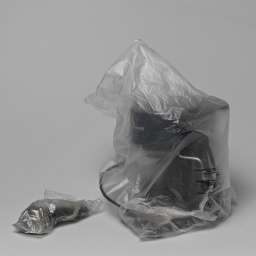
espresso machine wrapped in a dirty plastic bag